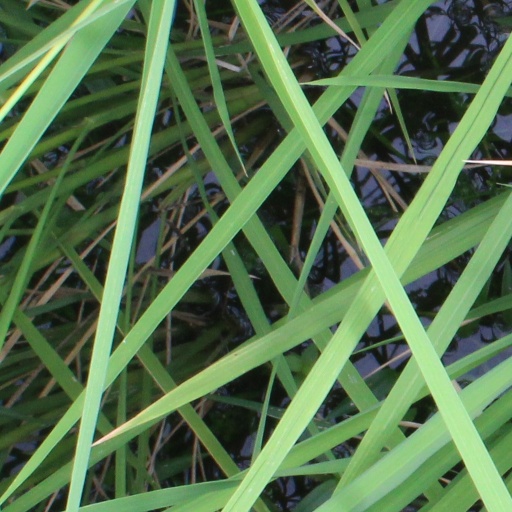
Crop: rice